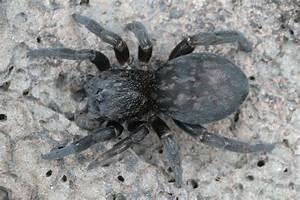
spider